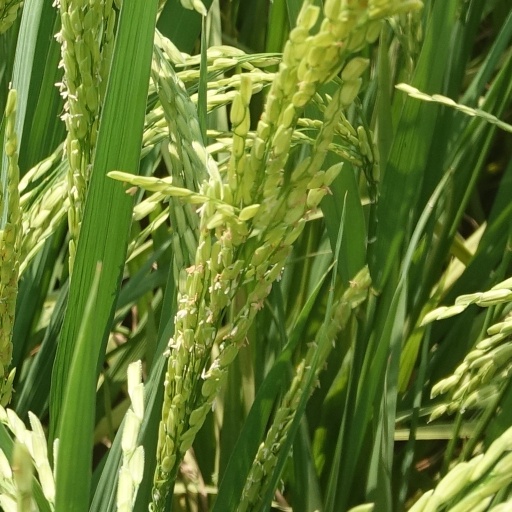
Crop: rice